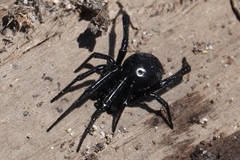
Species: Lactrodectus_hesperus